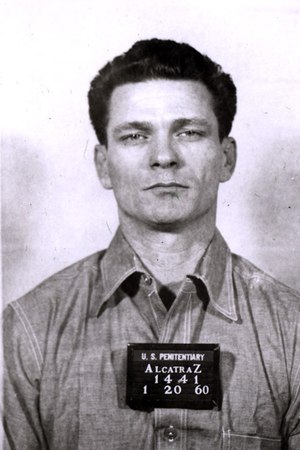
Indsatte i Alcatraz Federal Penitentiary / Galleri
Dette er en liste over indsatte i Alcatraz Federal Penitentiary: Et register over de indsatte viser, at der har været 1.576 fanger i alt, som har været indsat i det føderale fængsel på Alcatraz, selvom andre kilder når til et tal på 1.557.